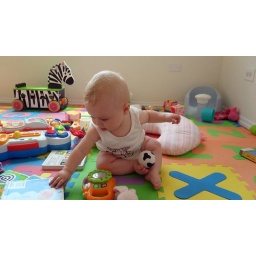
Bells playing with book and Ben &amp;amp; Jerry's ball in play room